James M. Riggs

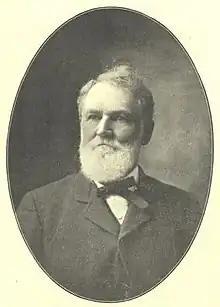
From 1903's "Standard Atlas of Scott County, Illinois"

James Milton Riggs (April 17, 1839 – November 18, 1933) was a U.S. Representative from Illinois, United States.